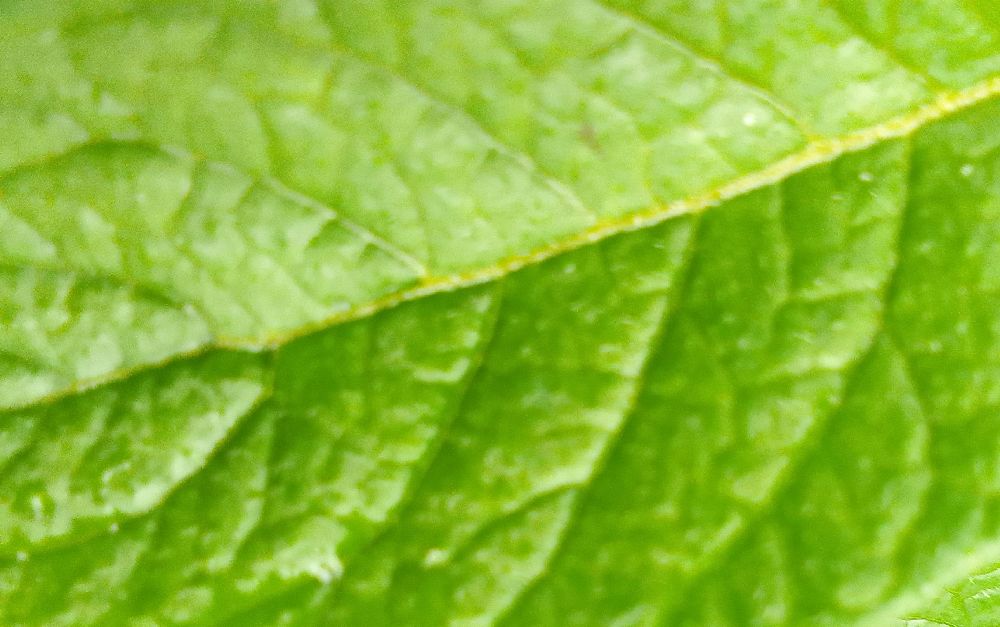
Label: Healthy